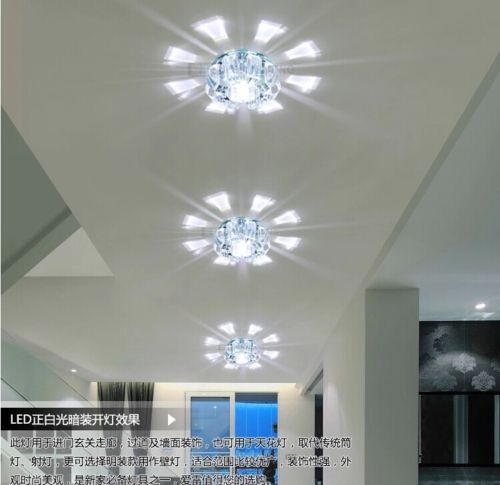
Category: lamp